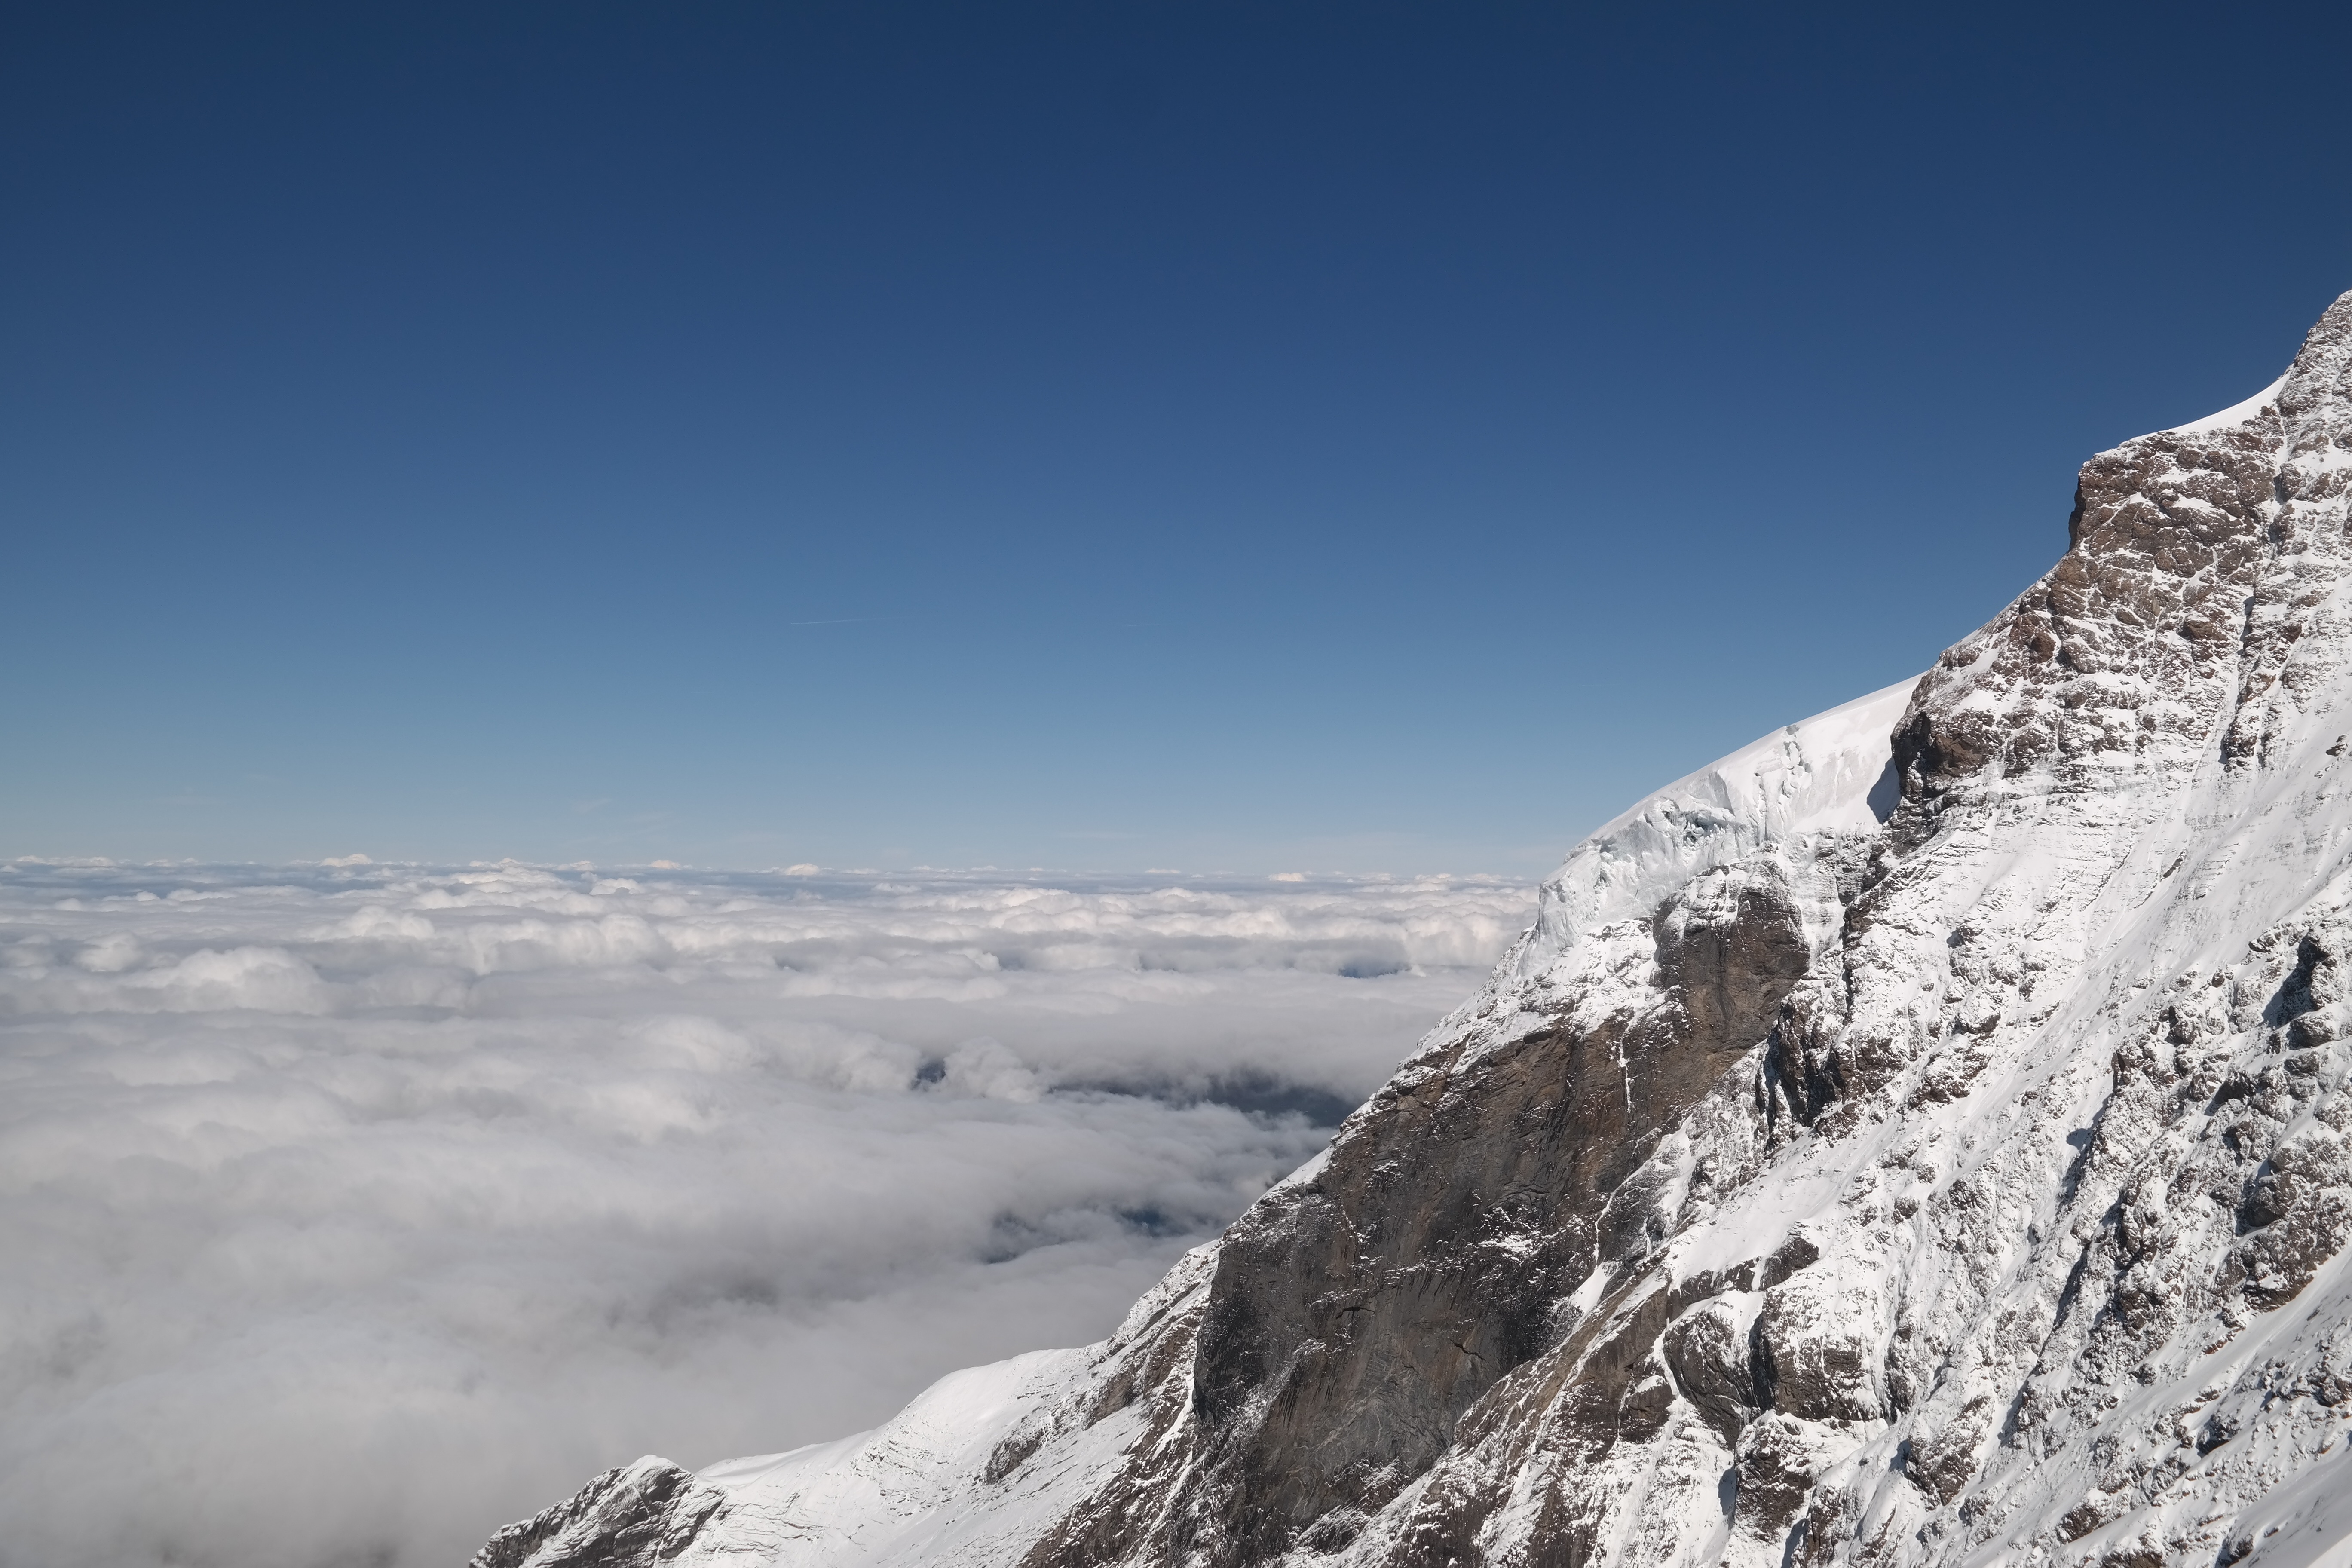
mountain, snow, winter, adventure, mountain range, weather, ridge, summit, mountaineering, sports, alps, plateau, cirque, landform, ski touring, mountain pass, ski mountaineering, geographical feature, mountainous landforms, geological phenomenon